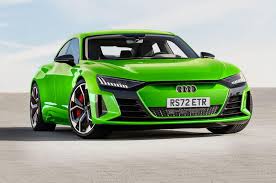
Label: noambulance